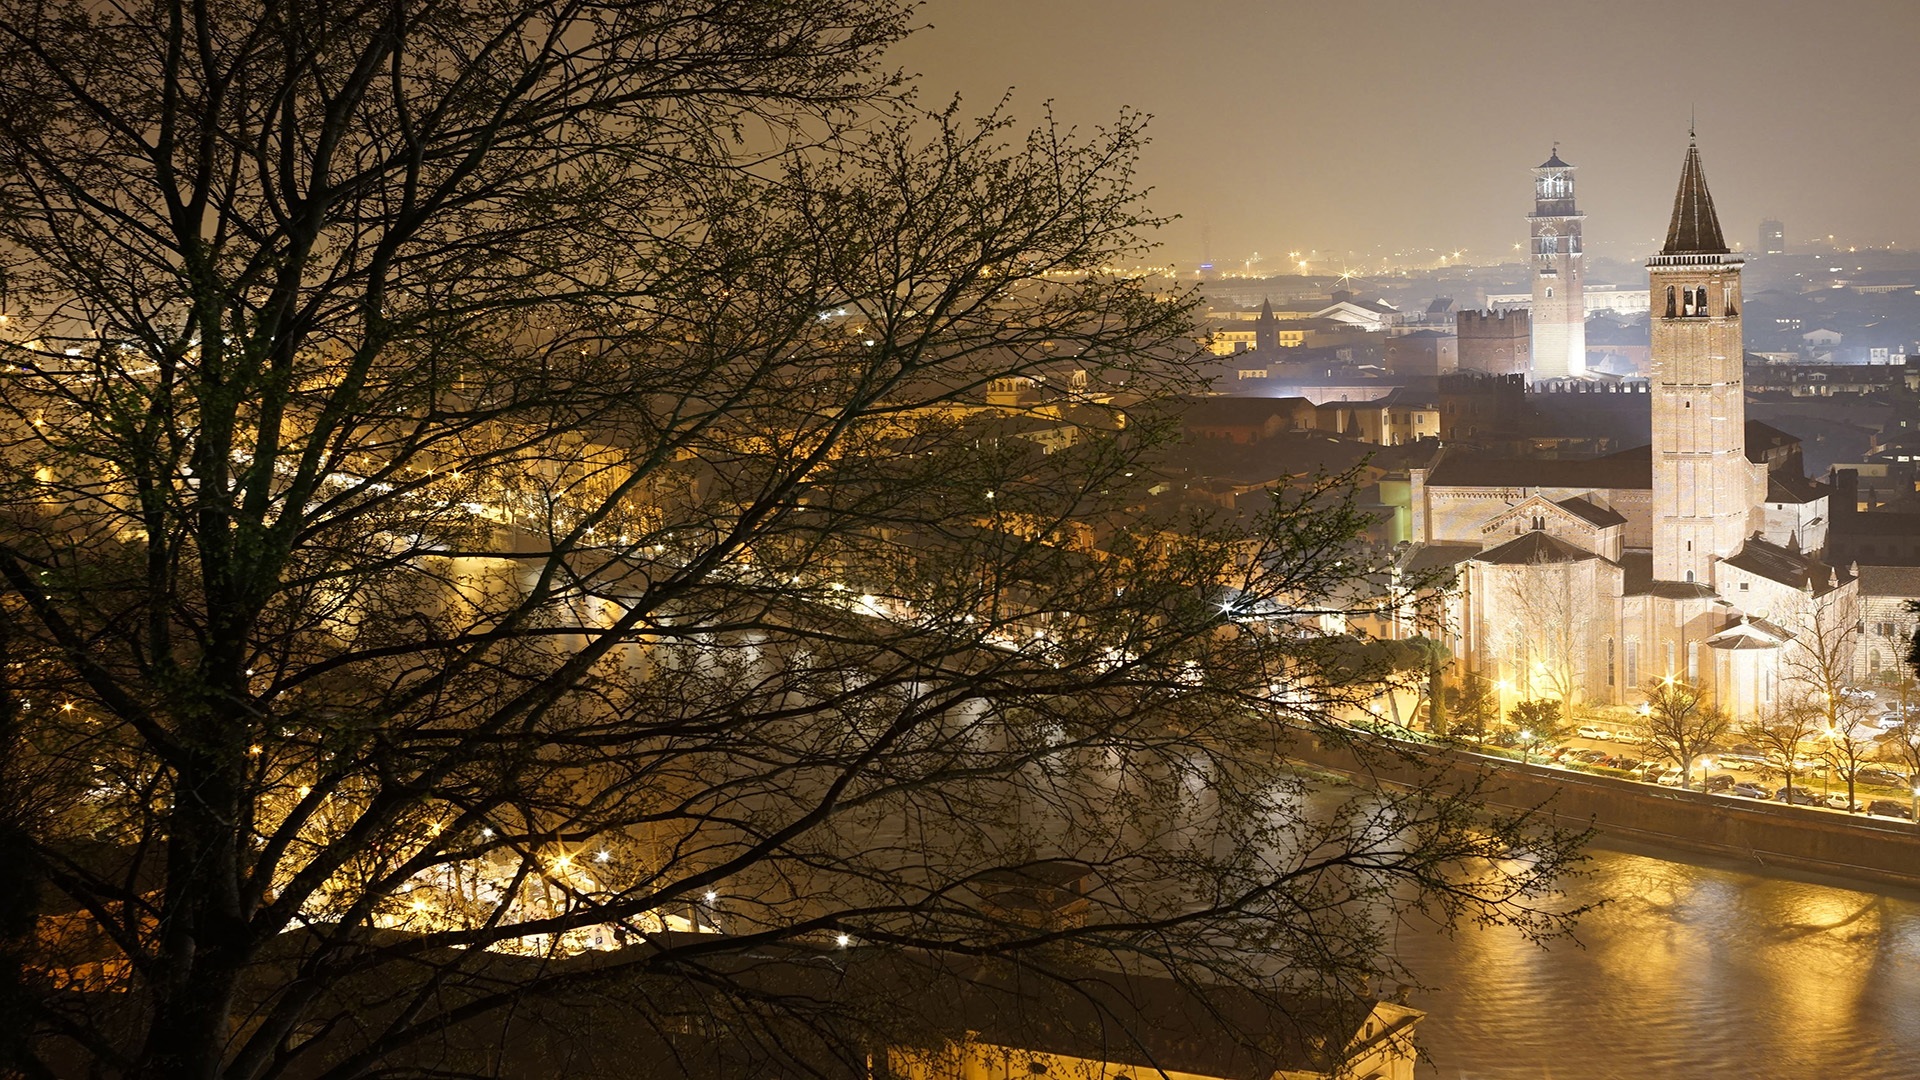
tree, skyline, night, sunlight, morning, flower, city, cityscape, dusk, evening, reflection, autumn, season, verona, night view, atmospheric phenomenon